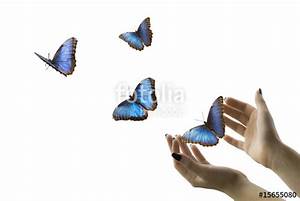
Label: butterfly